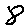
Label: 8